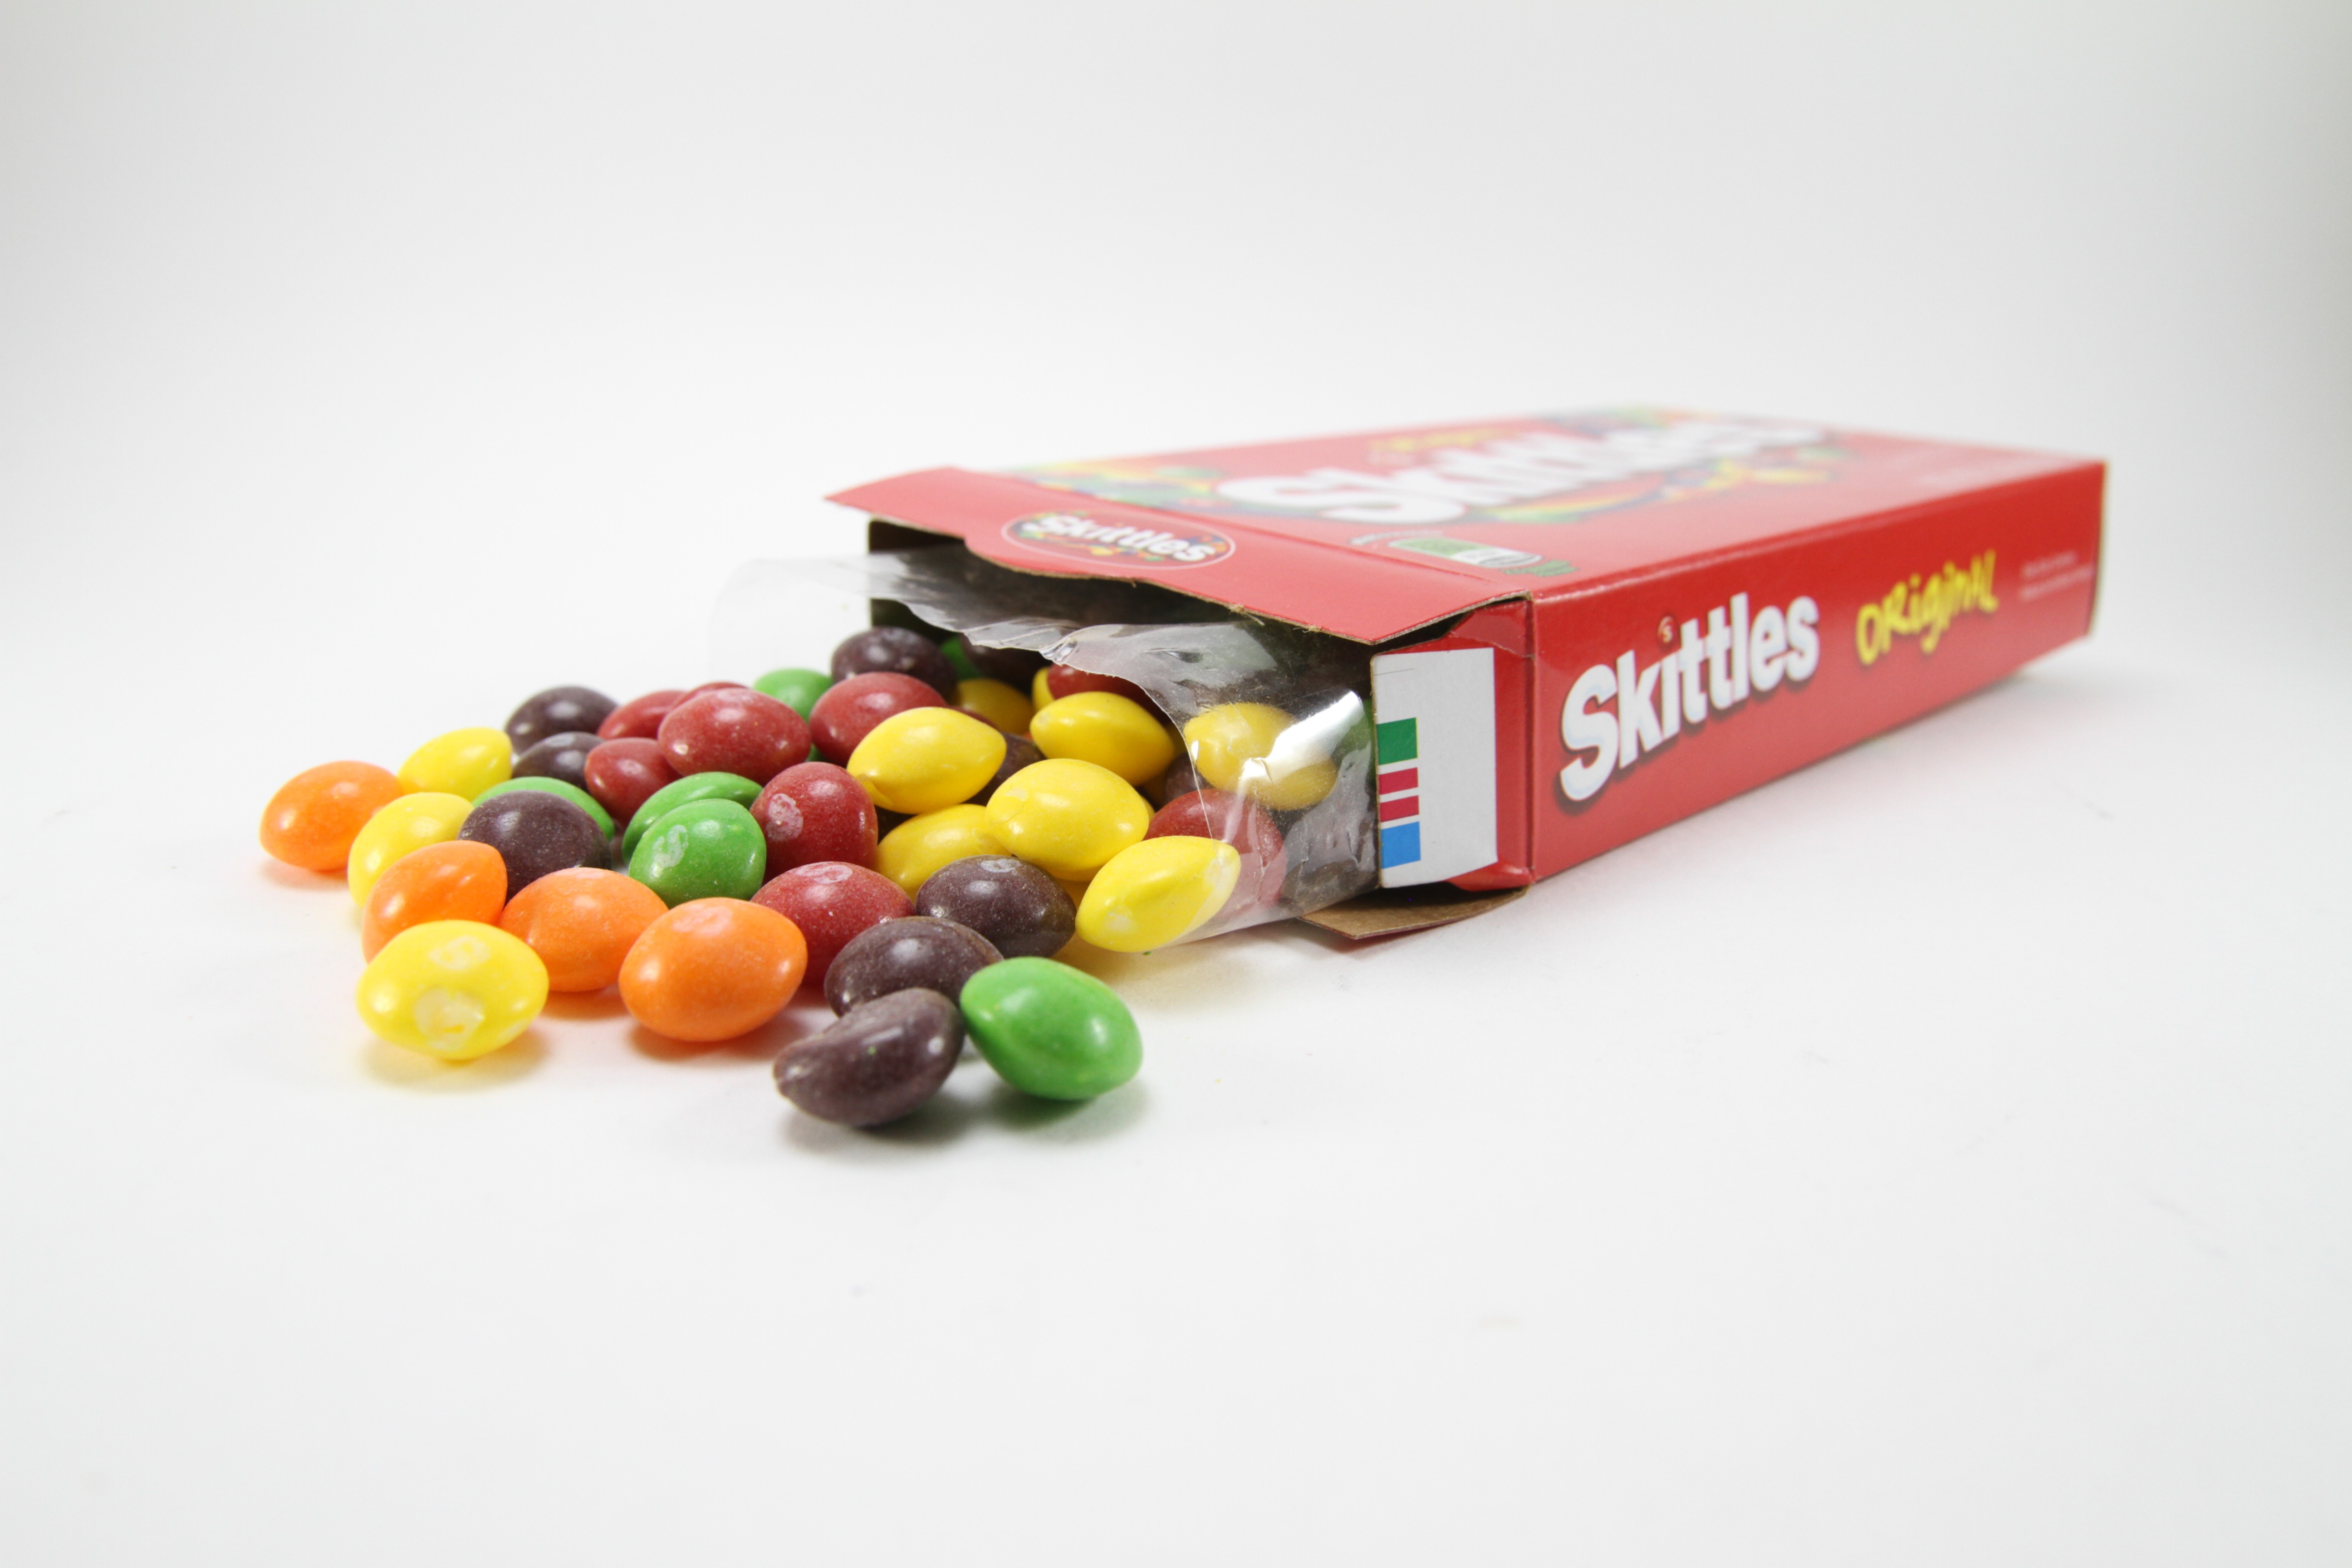
isolated, food, red, produce, box, colorful, dessert, sweets, tasty, snacks, original, candy, skittles, confectionery, flavor, snack food